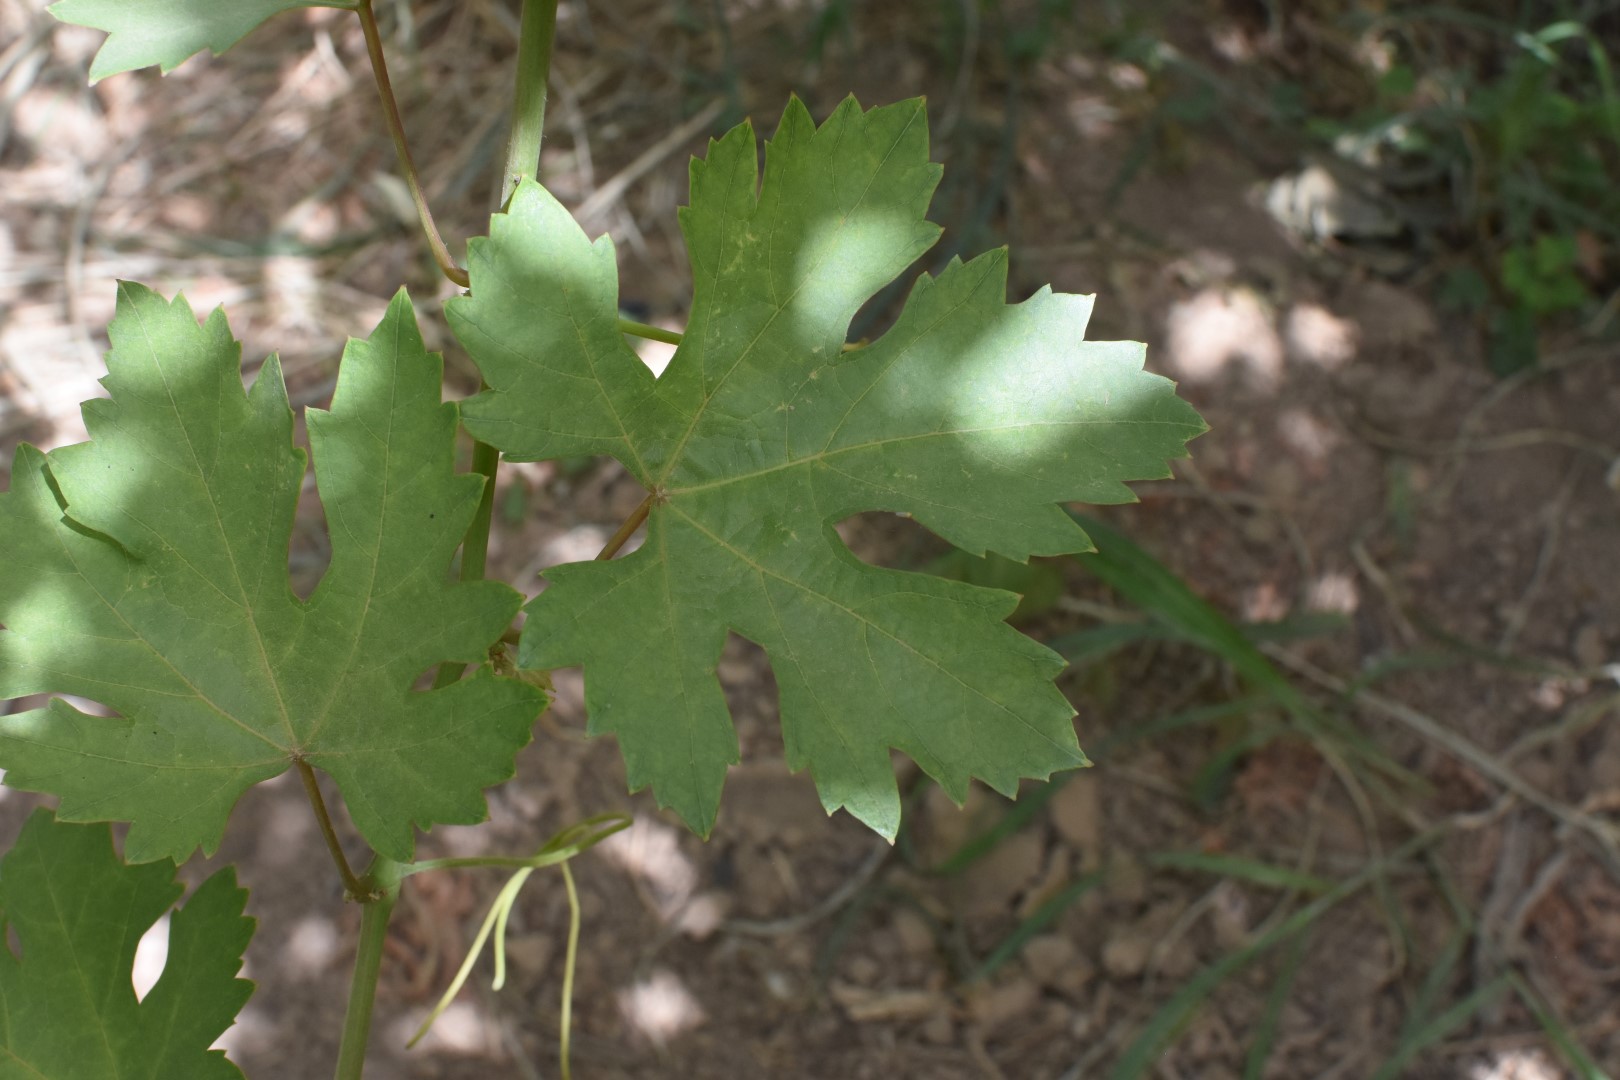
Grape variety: Riasi